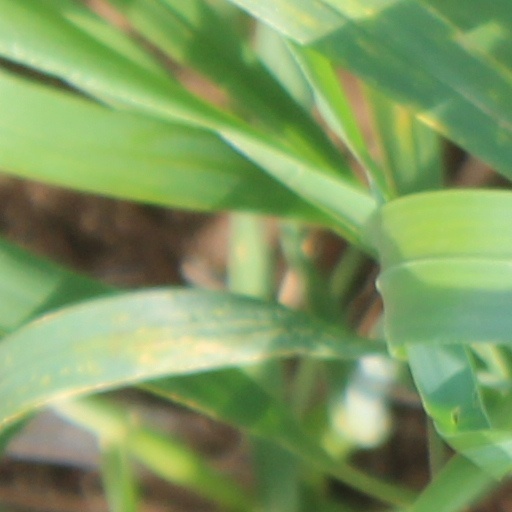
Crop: wheat